Brad Lander

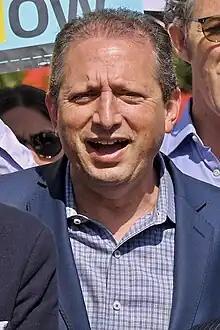
Lander in 2023

Bradford S. Lander (born July 8, 1969) is an American politician, urban planner, and community organizer who has served as the 45th New York City comptroller since 2022. A progressive member of the Democratic Party, Lander was elected to the New York City Council in 2009, serving for twelve years, later serving as Deputy Leader for Policy. His district included portions of Brooklyn. In 2021, Lander was elected city comptroller, and assumed office on January 1, 2022. He was endorsed by progressives such as Alexandria Ocasio-Cortez and Elizabeth Warren.